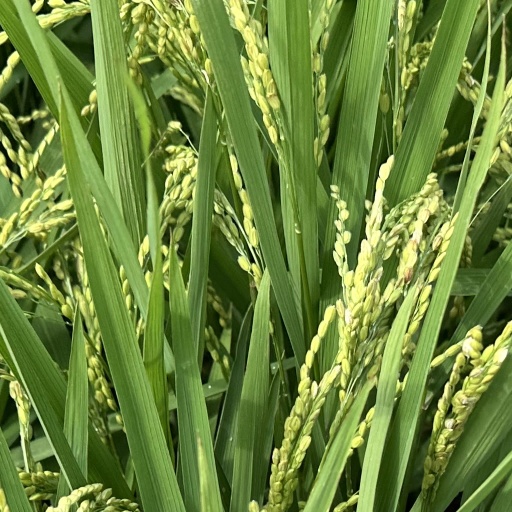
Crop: rice